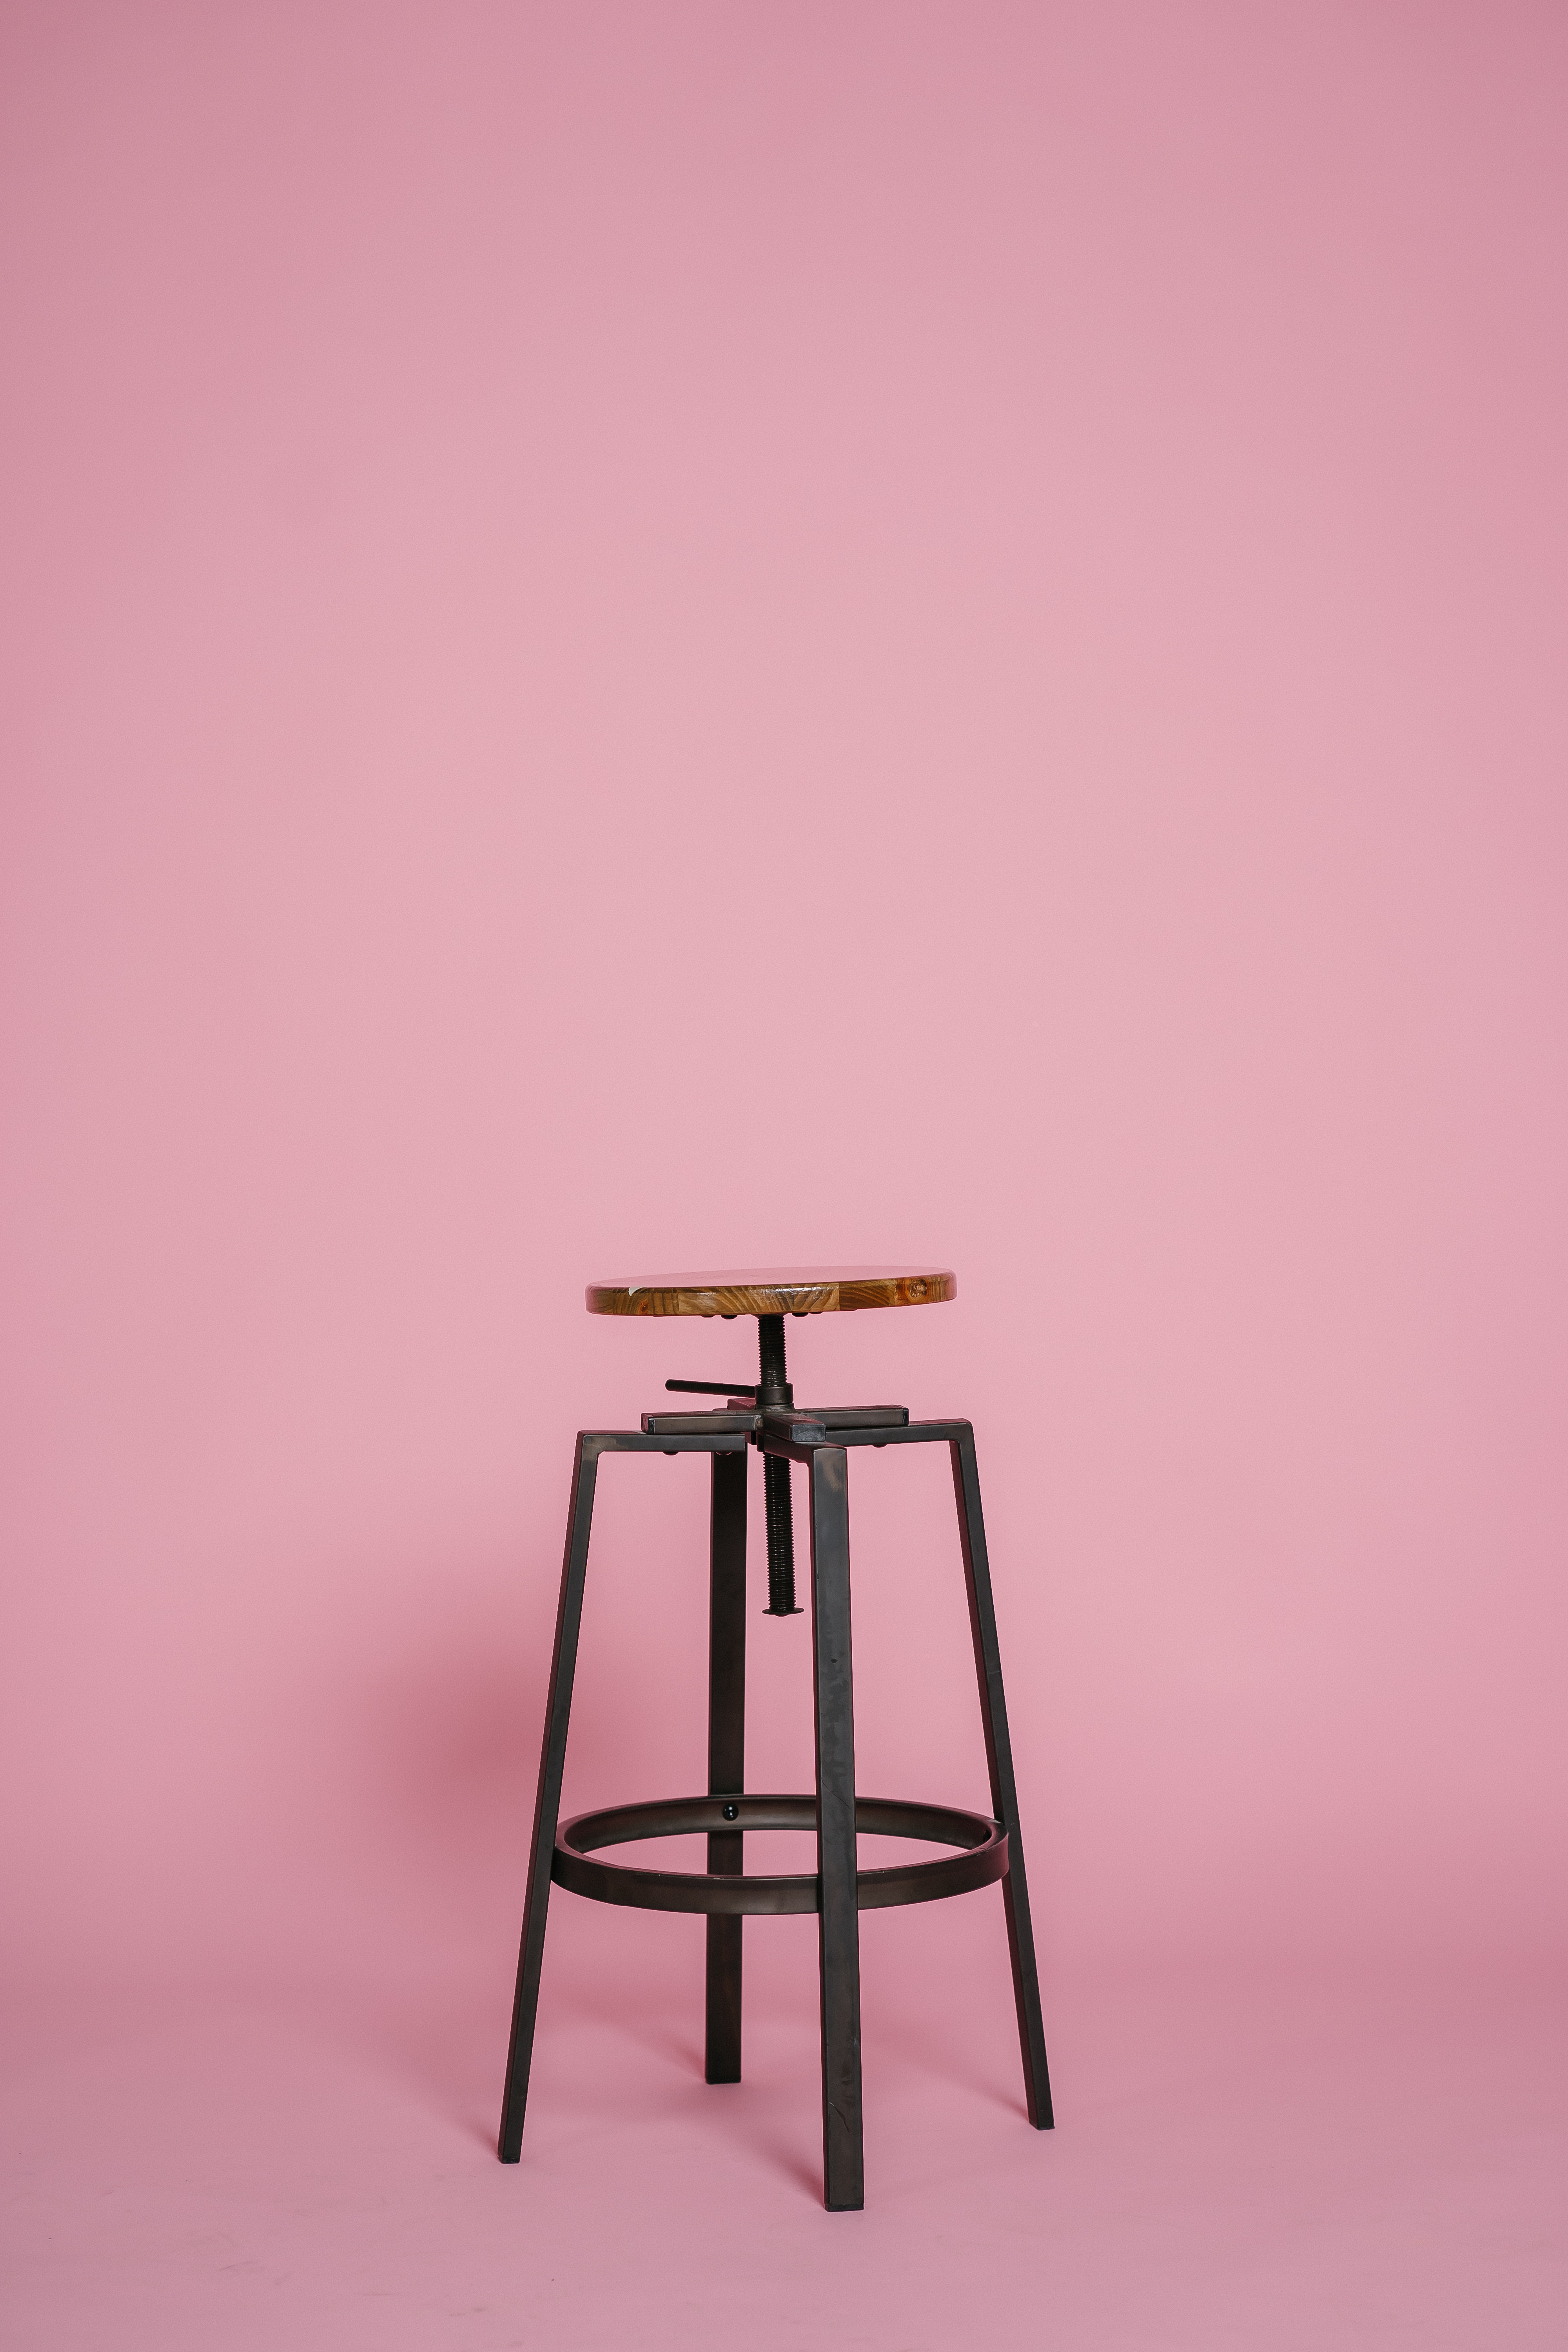
art, Colorfulness, parallel, bar stool, still life photography, peach, stool, cylinder, balance